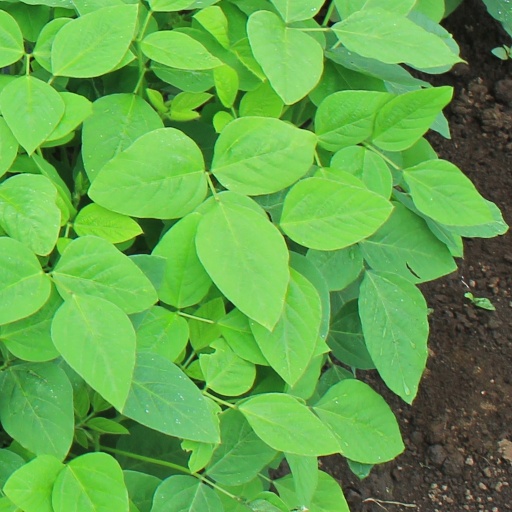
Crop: soybean